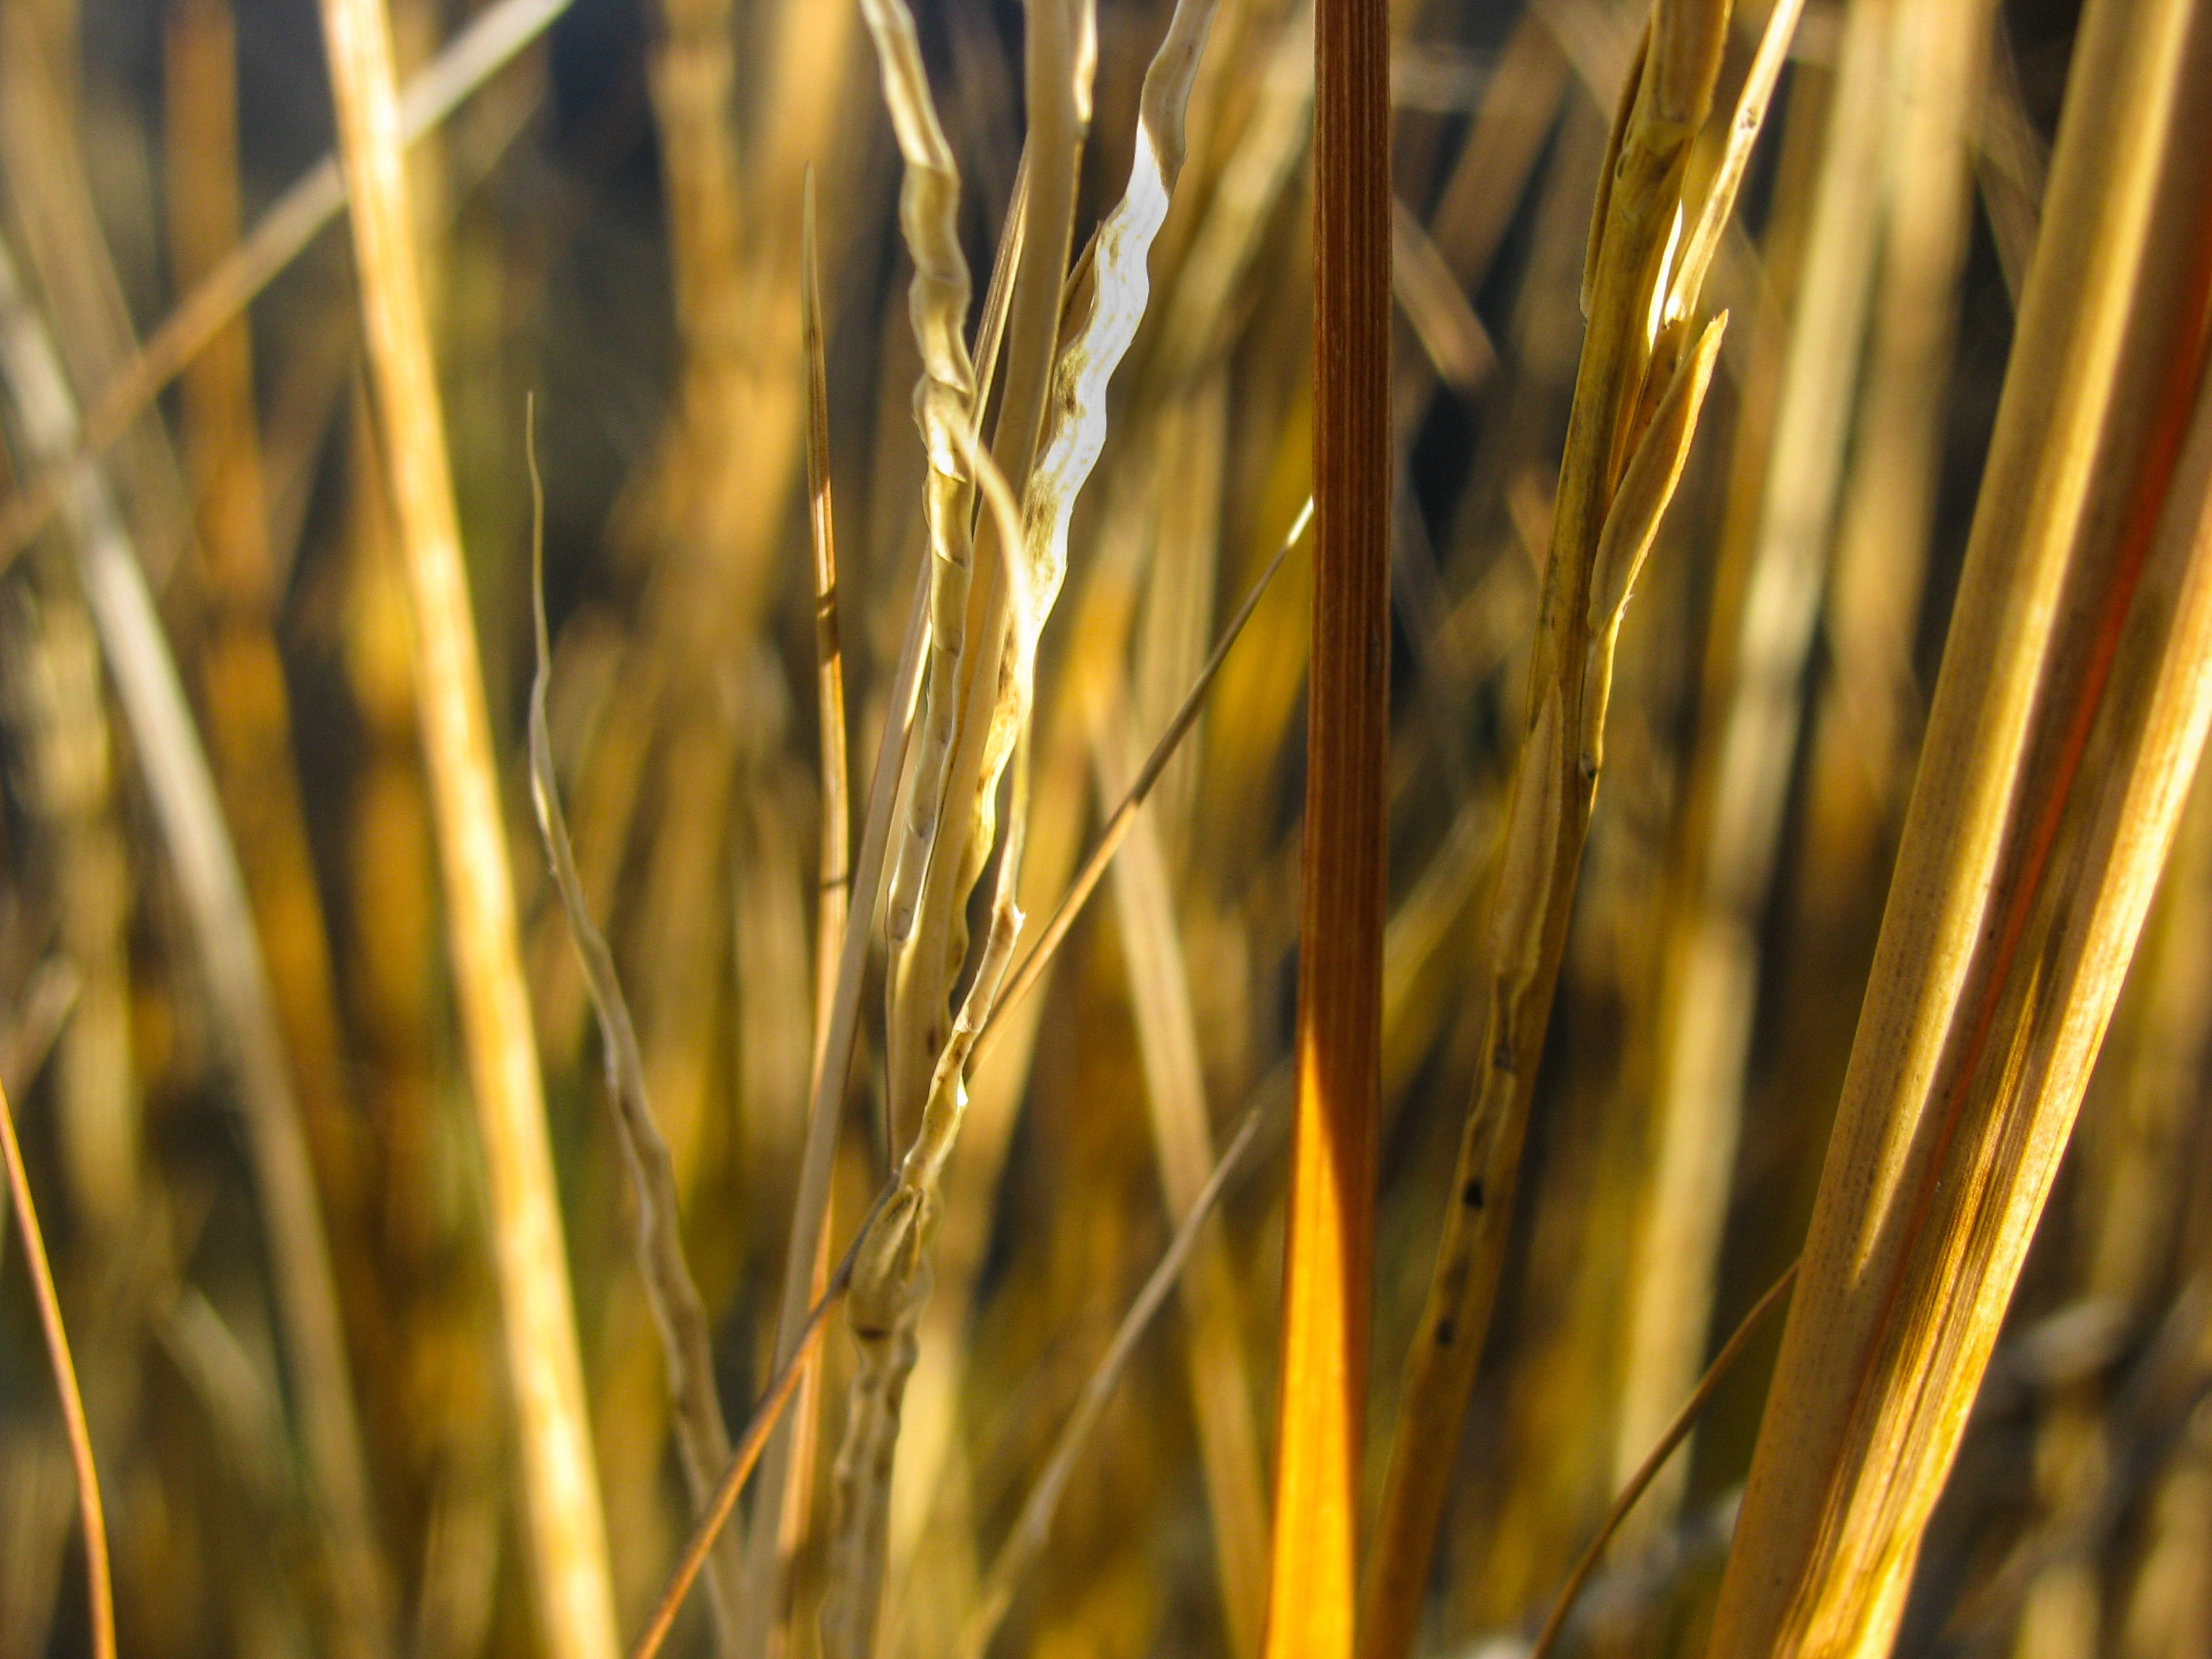
nature, grass, branch, light, plant, field, meadow, wheat, sunlight, leaf, summer, food, golden, crop, yellow, agriculture, plants, close up, leaves, blades, macro photography, grass family, plant stem